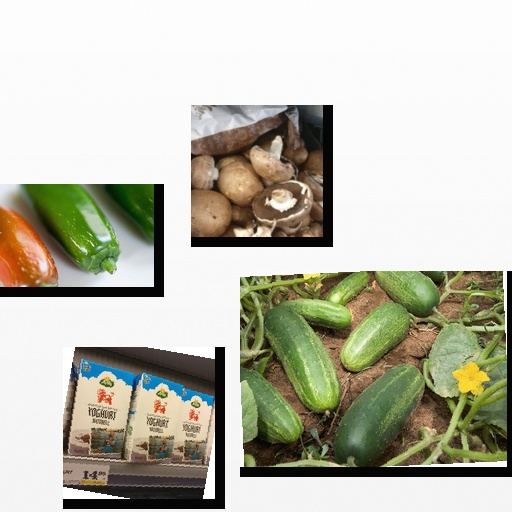
Food items: jalapeno, mushroom, cucumber, natural_yogurt